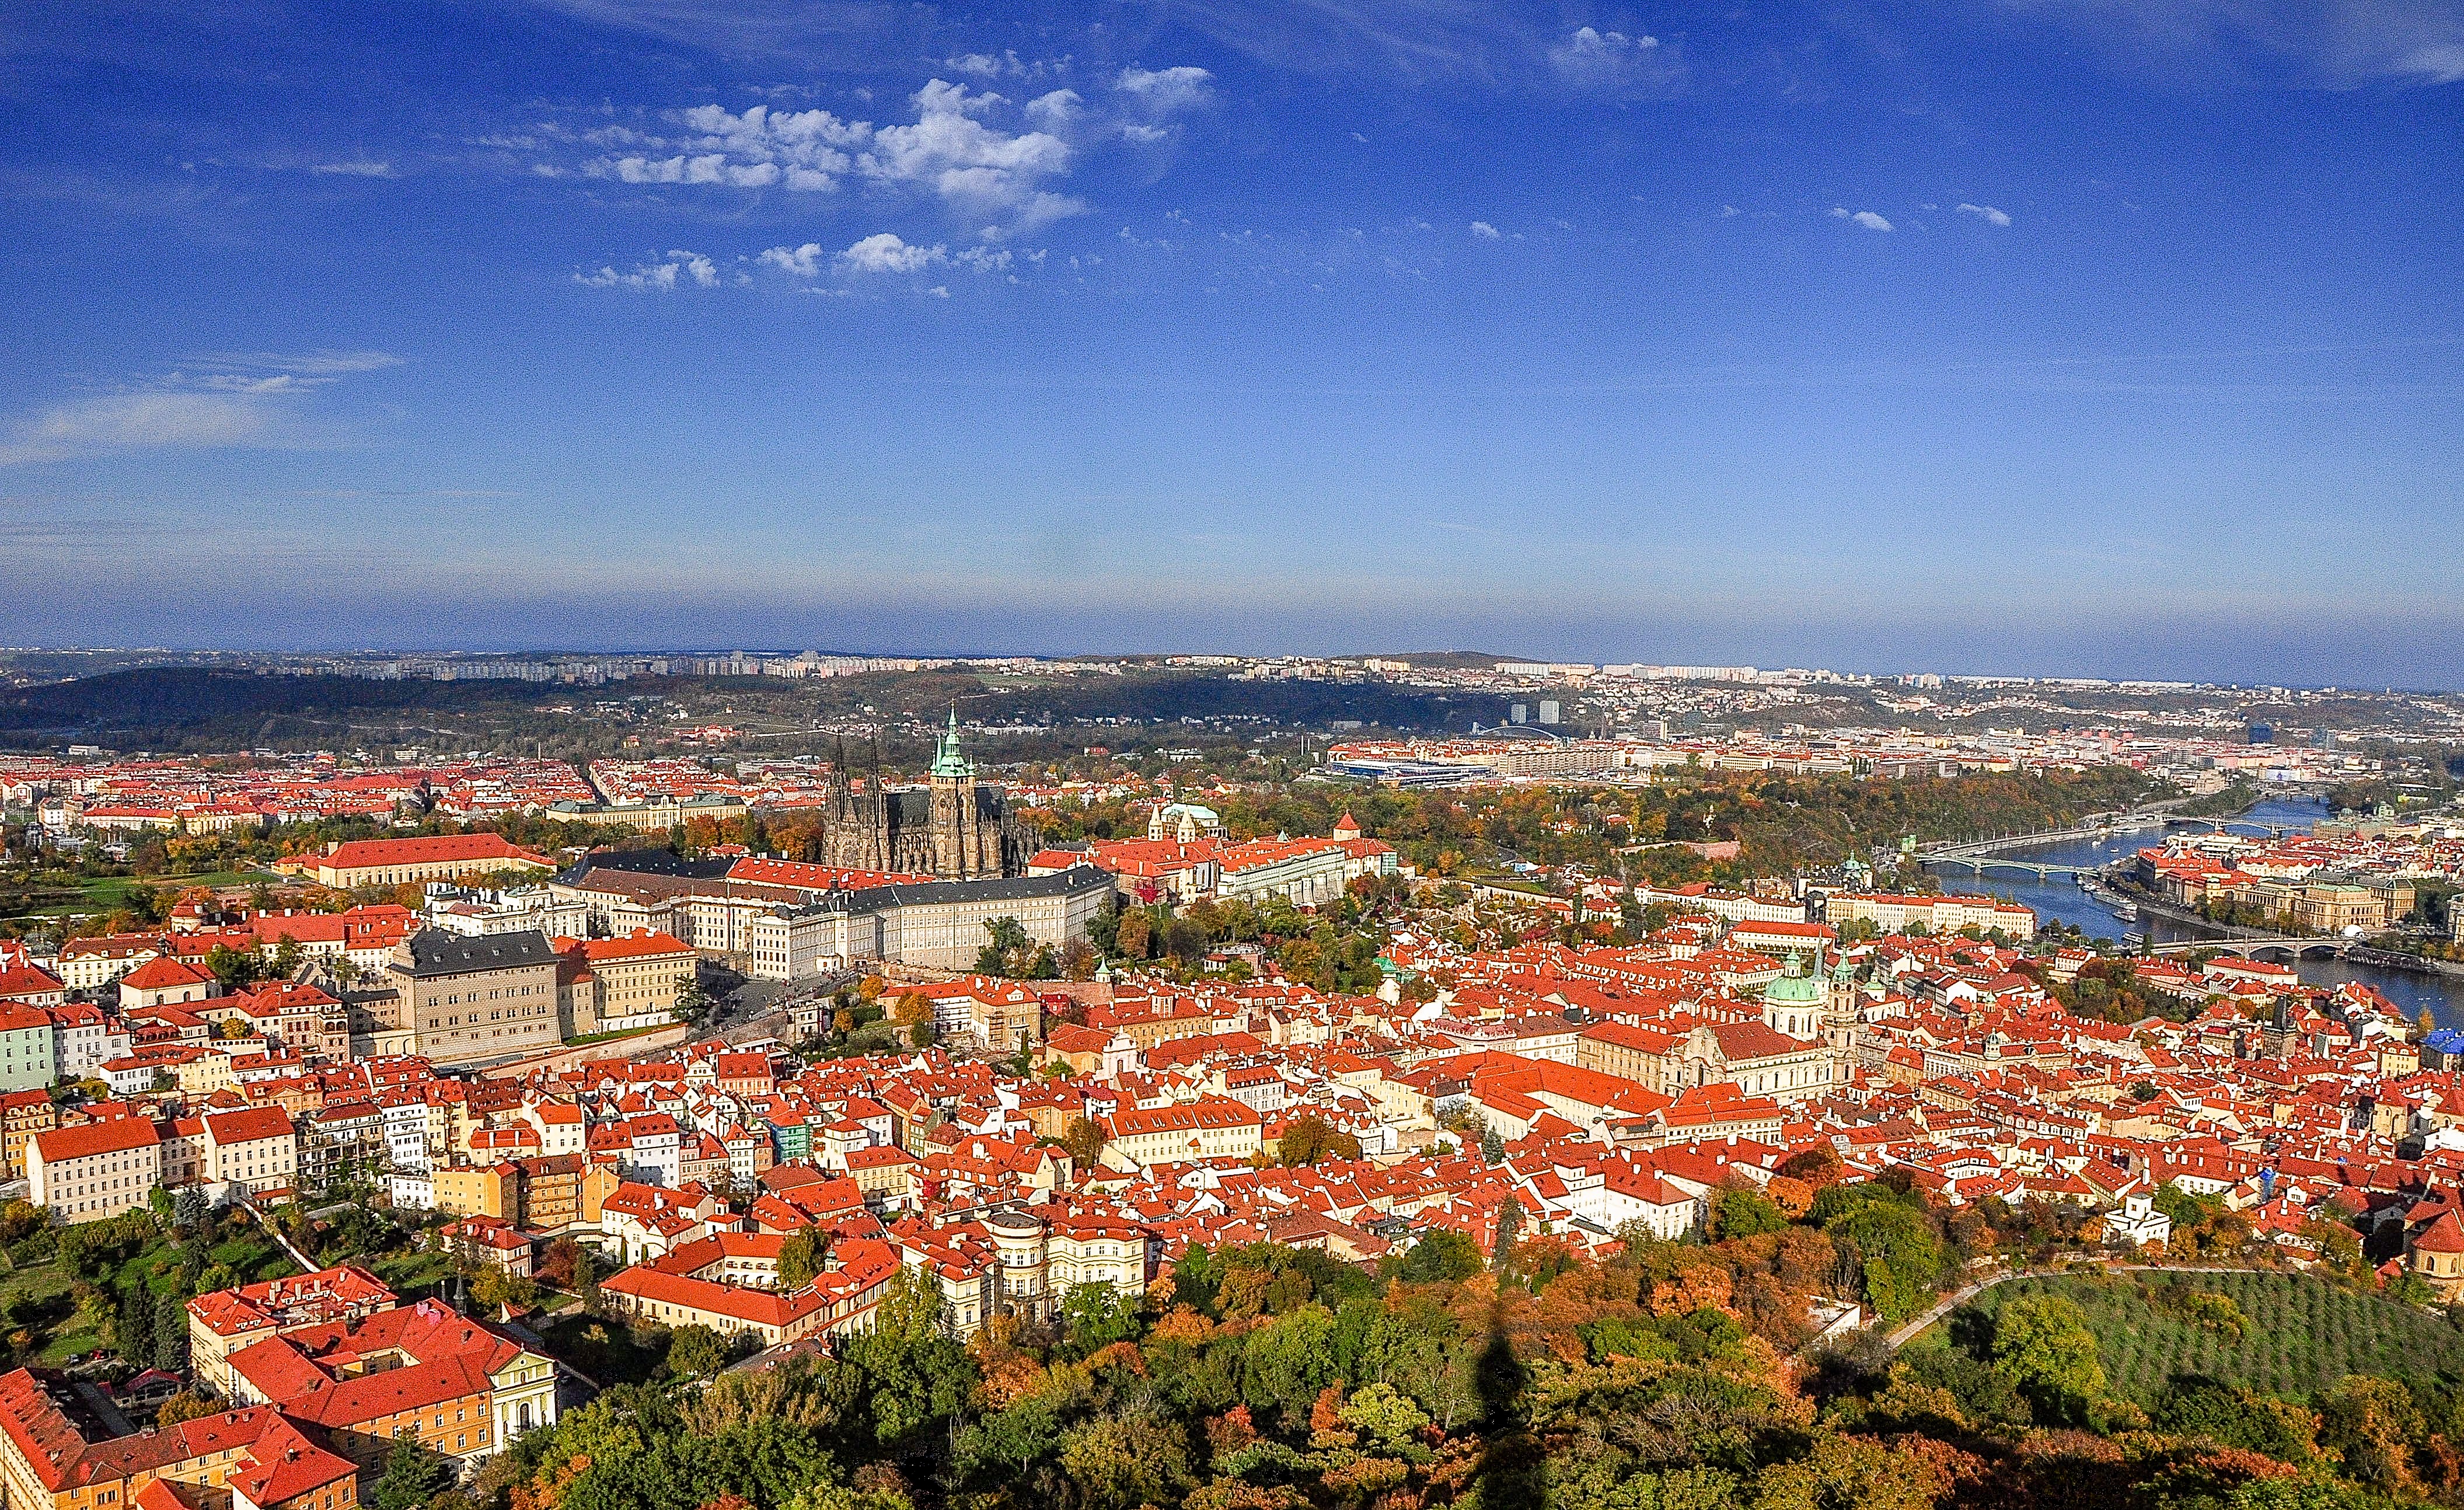
landscape, horizon, mountain, sky, skyline, photography, town, city, mountain range, cityscape, panorama, downtown, dusk, suburb, neighbourhood, bird's eye view, aerial photography, urban area, residential area, geographical feature, human settlement